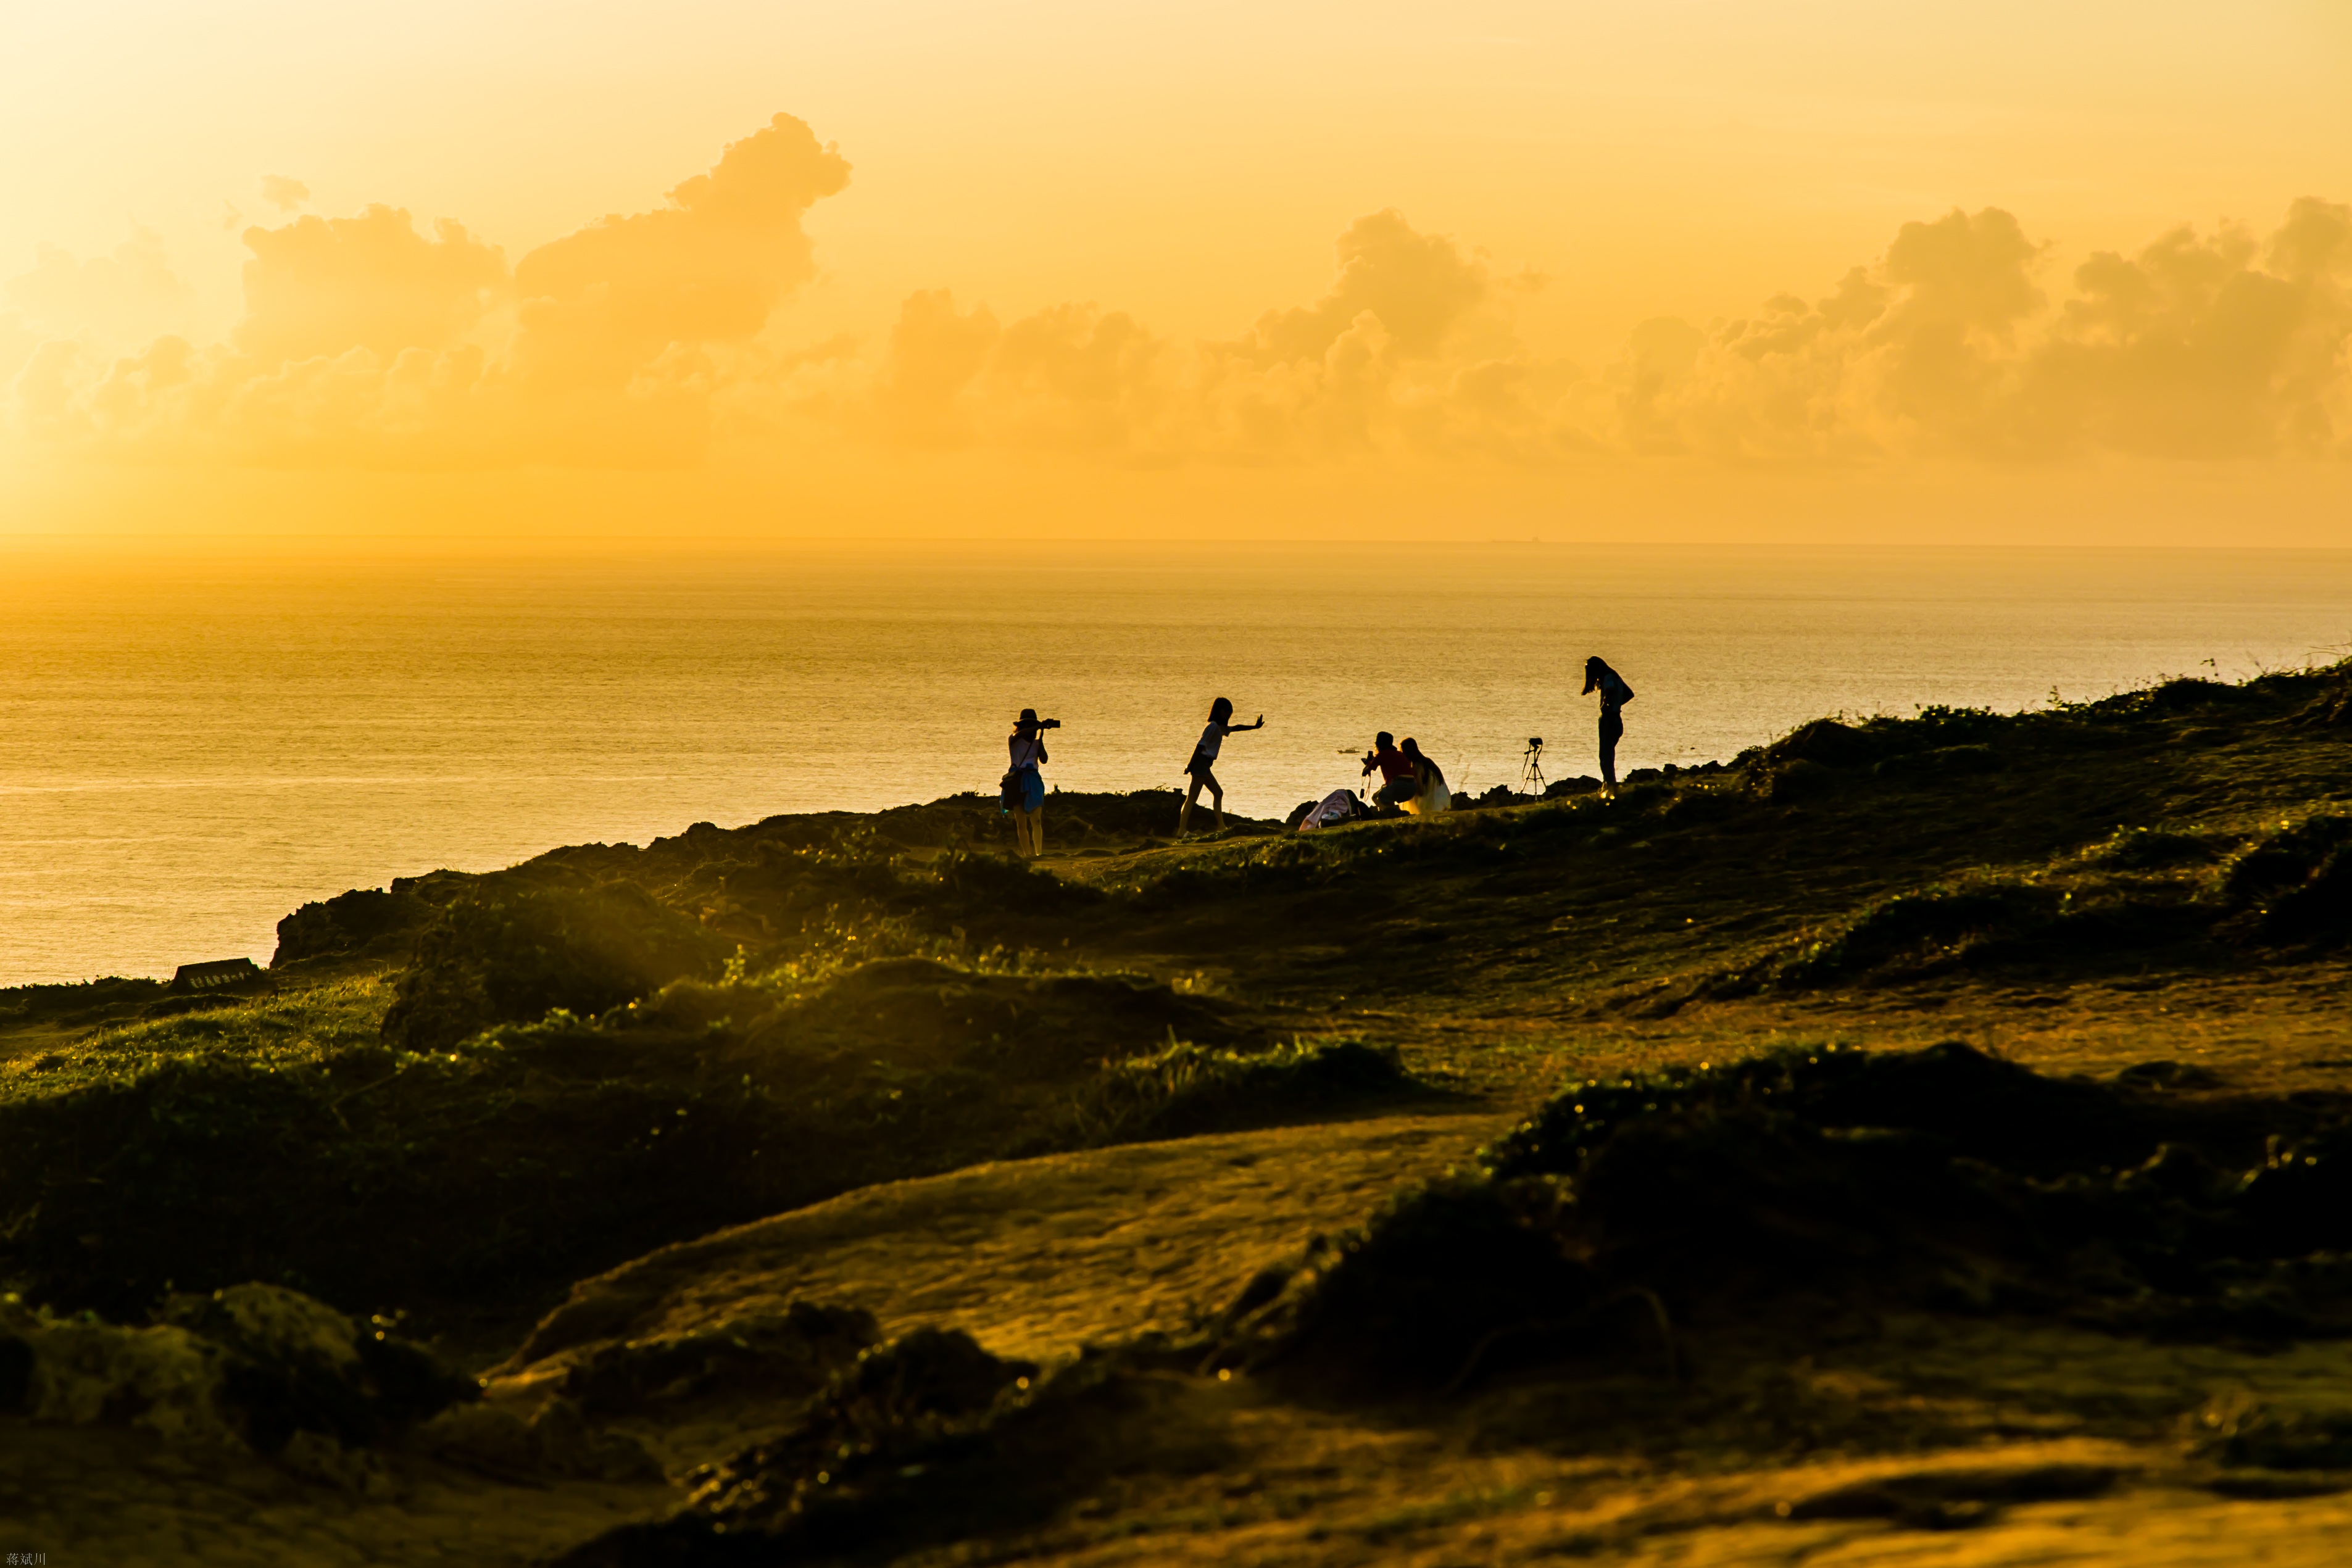
beach, sea, coast, sand, rock, ocean, horizon, silhouette, cloud, people, sunrise, sunset, sunlight, morning, hill, shore, wave, dawn, cliff, dusk, evening, twilight, reflection, bay, terrain, body of water, edge, taiwan, natural beauty, cape, visitor, orange sky, taking pictures, atmospheric phenomenon, wind wave